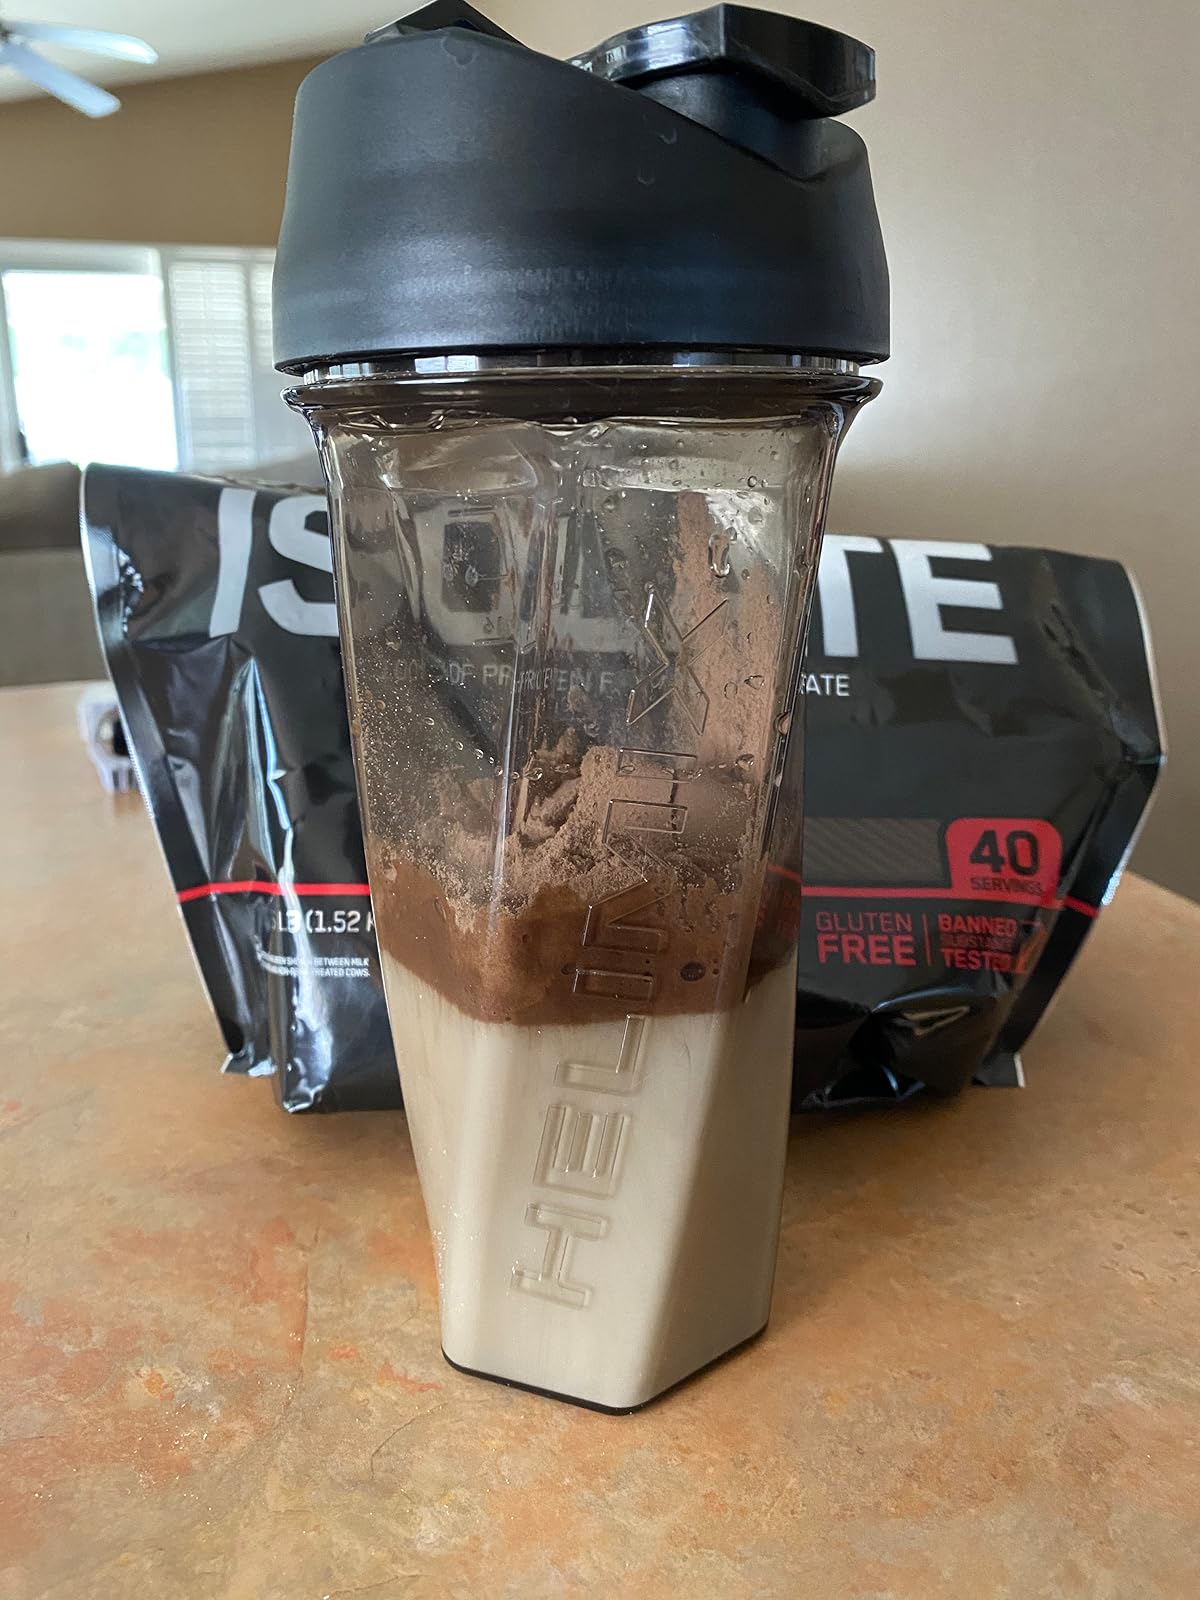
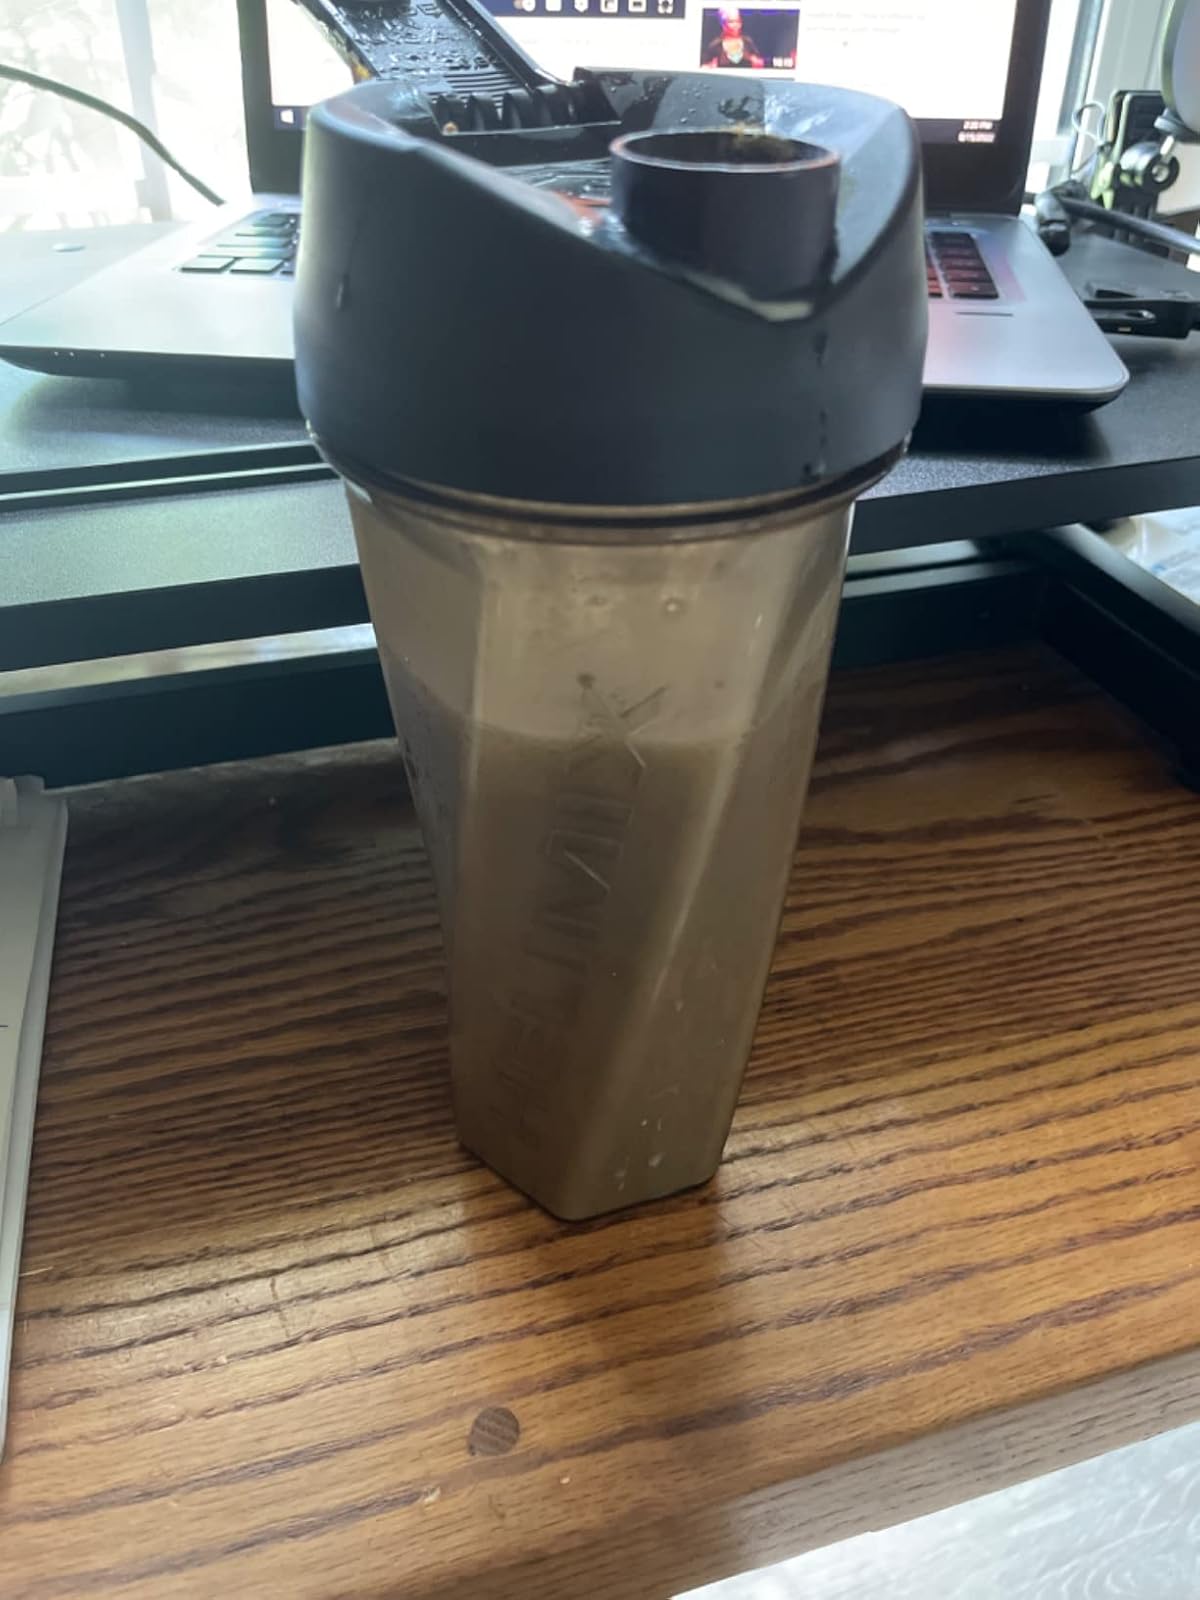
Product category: items_blender
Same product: yes